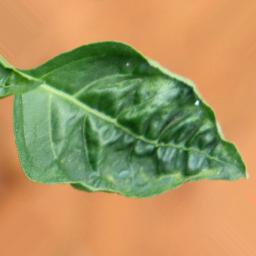
Label: mites_and_trips